Bogdan Saray

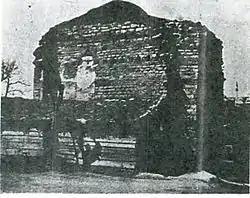
View of the building's remains in 1908, showing the brickwork pattern.

The edifice had a rectangular plan, with sides of 6.20 m and 3.50 m, and was originally composed of two storeys, consisting of an above ground chapel and a subterranean crypt. The chapel was surmounted by a dome with pendentives insisting on two transverse arches across the walls, and ended towards North with a Bema and a polygonal apse adorned externally with niches, while the crypt was surmounted by a barrel vault and had also a simple apse. The edifice's brickwork consisted of courses of three or four rows of white stones alternating with a row of red bricks, obtaining a chromatic effect typical of the late Byzantine period. Its north–south orientation suggests the building's use as a funerary chapel, rather than as a church, since churches in Constantinople were almost always oriented in east–west direction. The attested past existence of remains of walls perpendicular to the structure indicates the possibility that this was part of a larger complex, most likely the monastery of St. John of Petra, one of the largest monasteries of Constantinople.